Diaspora (spice company)

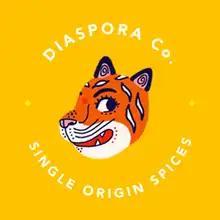

Diaspora is a spice company that trades in spices sourced to small farmers in South East Asia. The company was founded in 2017 by Indian-American Sana Javeri Kadri, and is based in California's Bay Area.